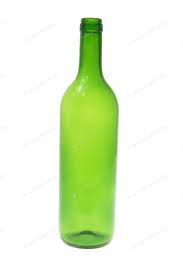
Label: glass